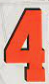
Number: 4